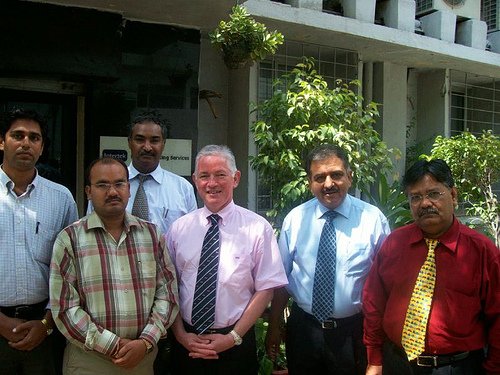
Label: not_food